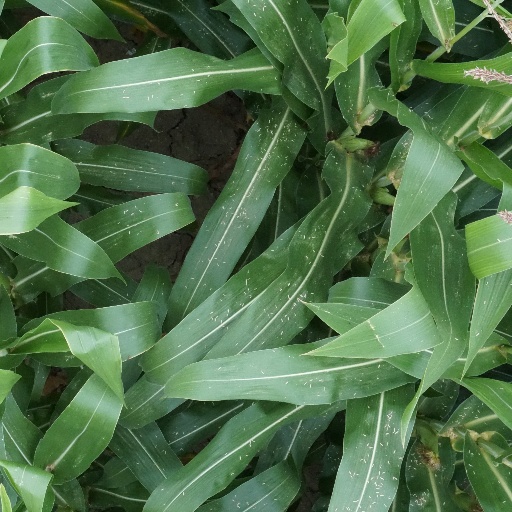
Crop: maize; corn